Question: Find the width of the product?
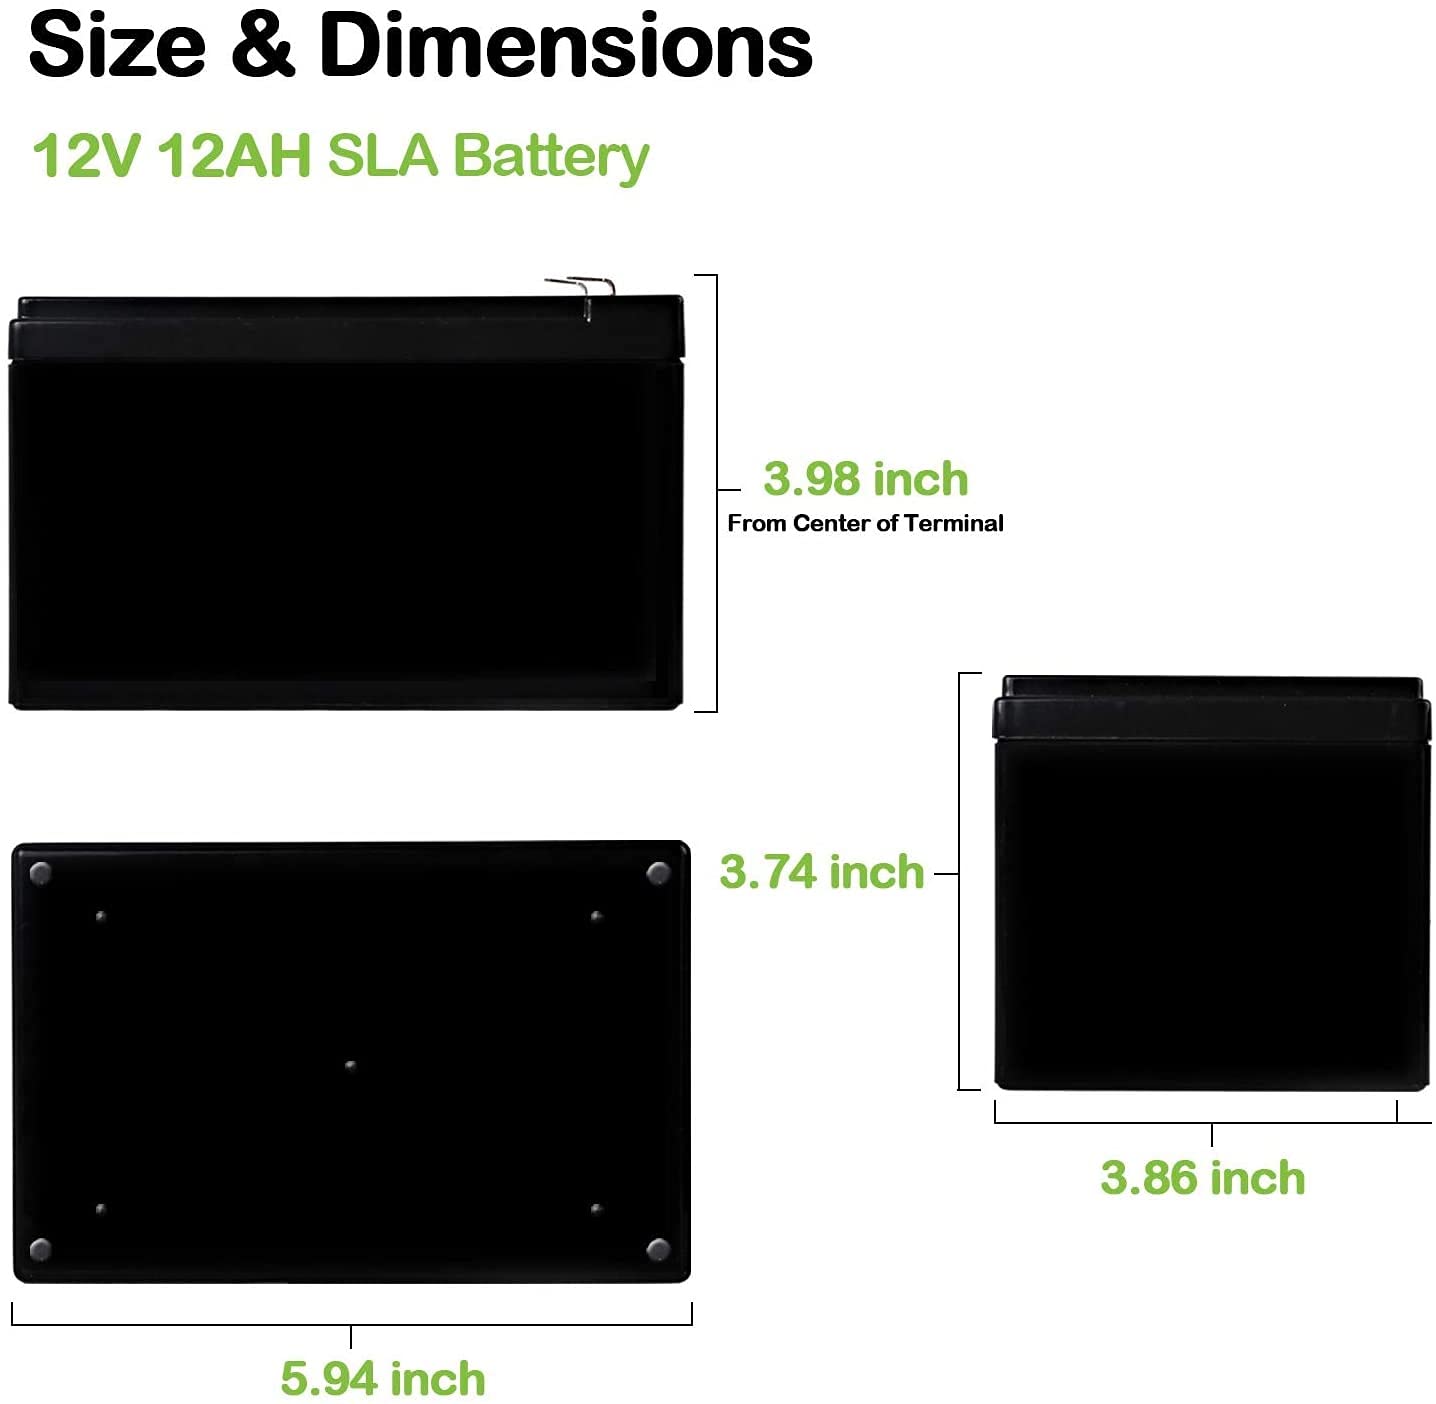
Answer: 5.94 inch